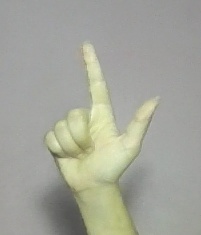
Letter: laam